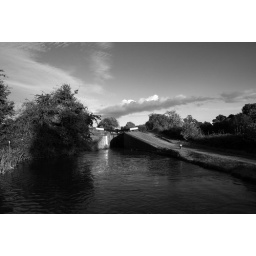
cloud over water